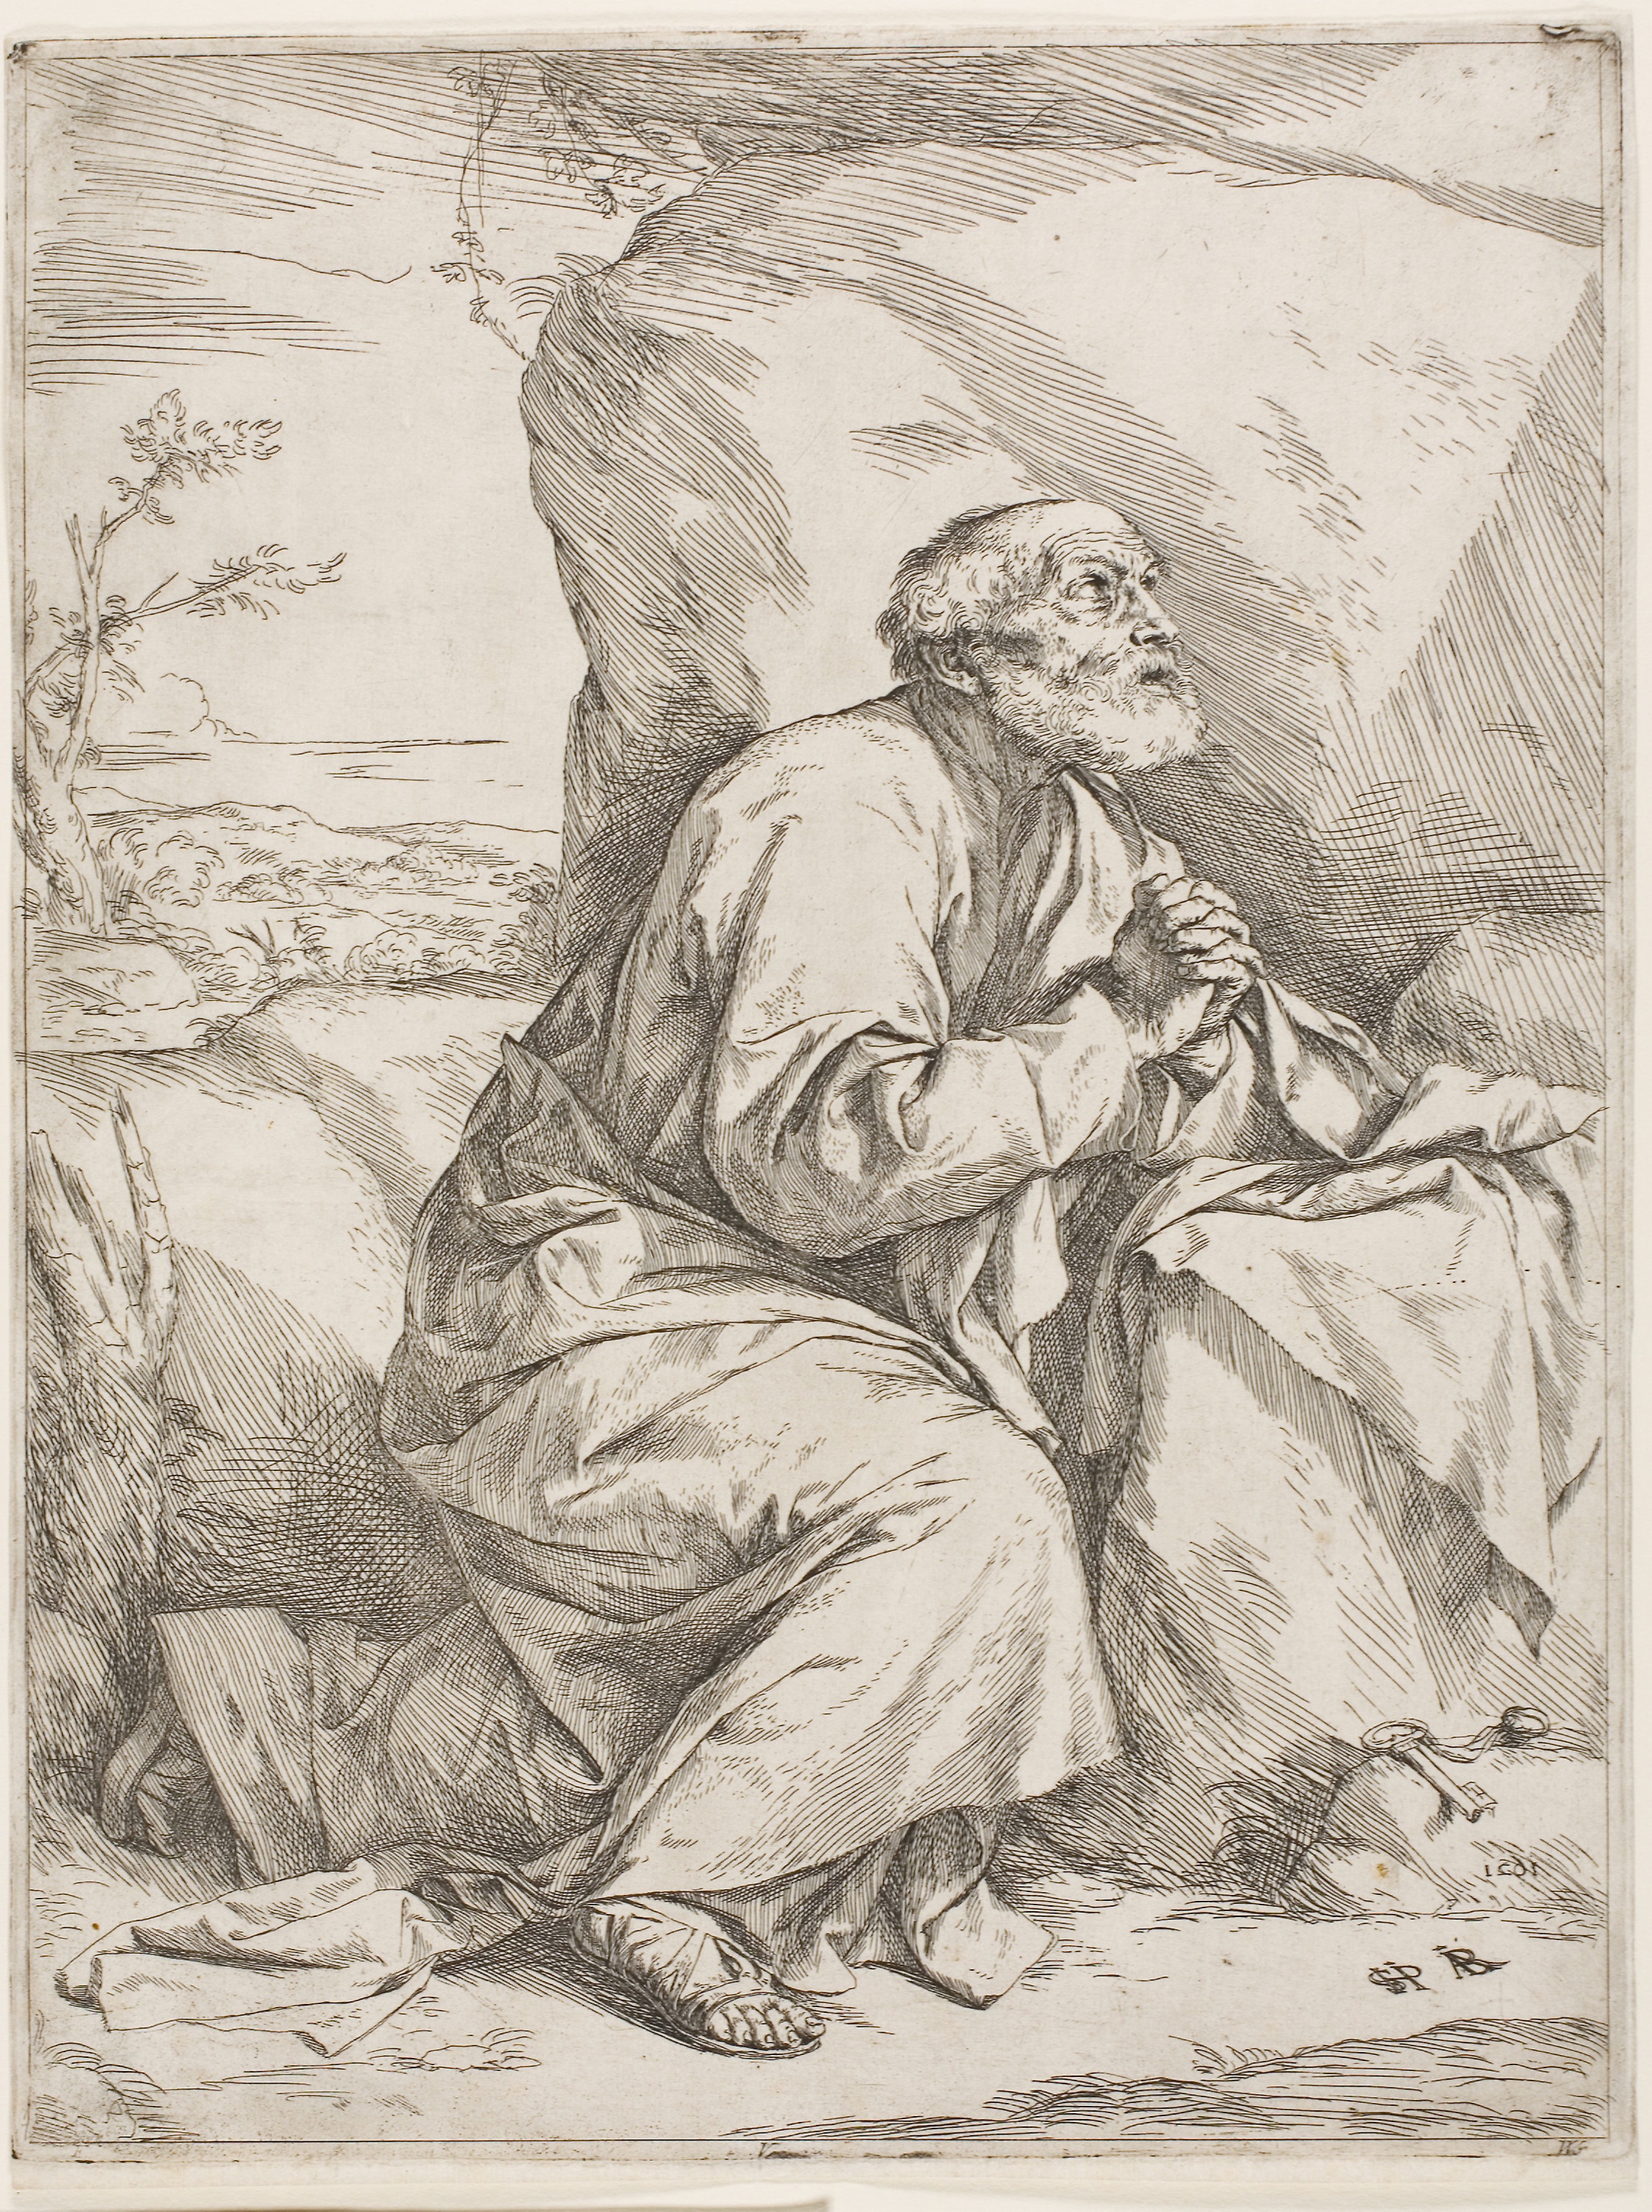
art, artwork, drawing, painting, illustration, history, portrait, figure drawing, sketch, self portrait, visual arts, black and white, costume design